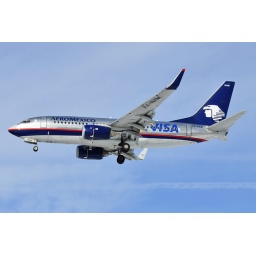
Bare metal against a blue sky with contrails on a winter's day. Life as an O'Hare spotter is good.